Shin-Soo Choo

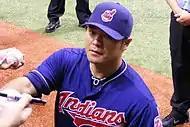
Choo signs autographs for fans prior to a game against the Tampa Bay Rays

On April 14, 2012, in a game against the Kansas City Royals which would see bench clearings by both teams, Choo was hit by Royals starter Jonathan Sánchez on his right knee. It was a pitch from Sánchez that hit Choo in 2011, resulting in a broken thumb and nearly two months on the disabled list. Choo would finish the game and win it for the Indians in the tenth inning when he hit a two-run double. On April 24, Choo left in the eighth inning in a game against the Royals after suffering a mild hamstring strain. Choo would return on May 2 in a 6–3 Indians win versus the Chicago White Sox. On May 24, in the series finale against the Detroit Tigers, Choo hit a second-deck home run off of Tigers starter Justin Verlander in the first inning. That was Choo's first career lead-off home run. The Indians won that game 2–1, finishing the sweep against the Tigers. Choo ended the season batting .283 with 16 home runs, 67 RBI and 21 stolen bases in 155 games.